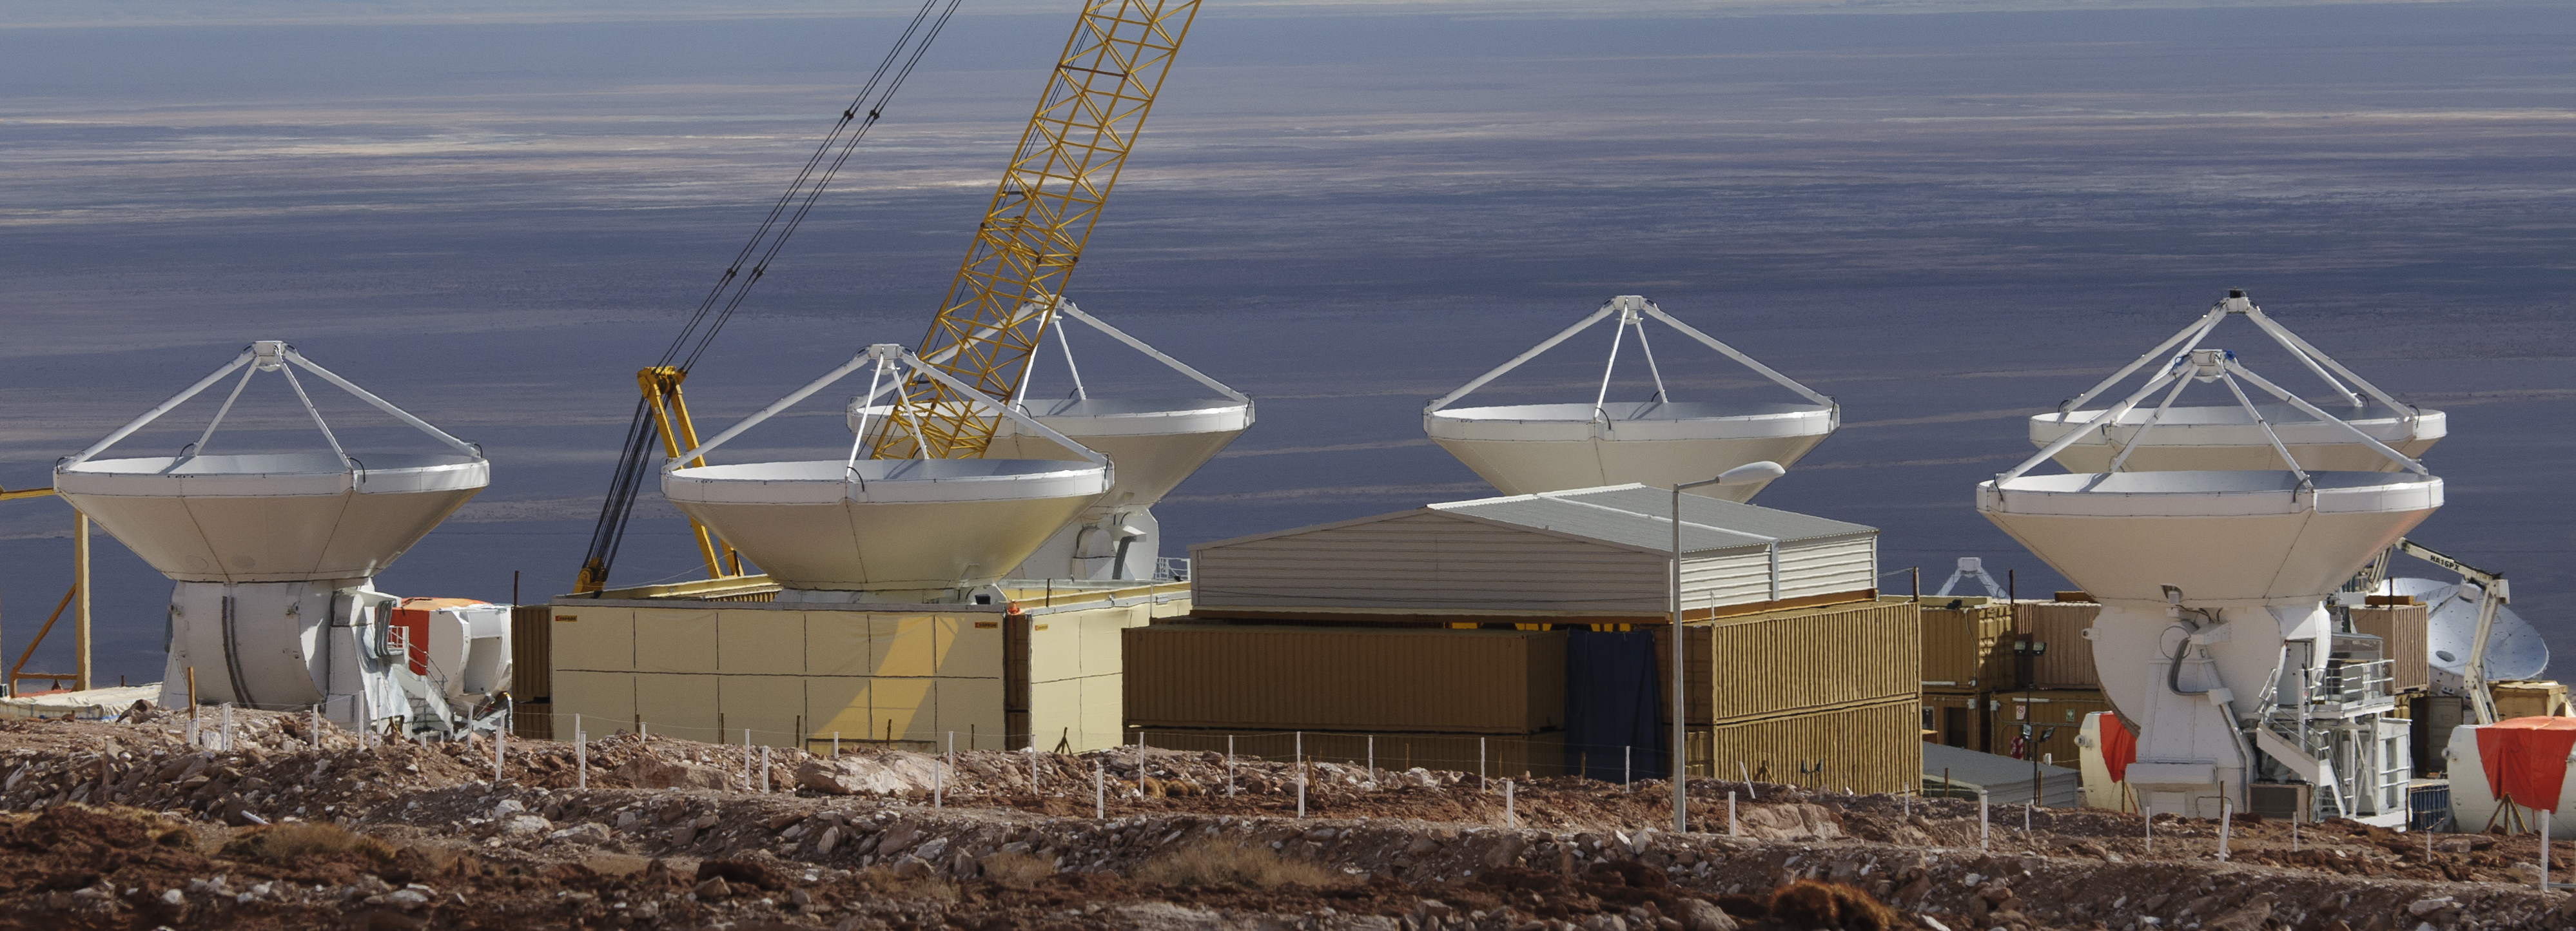
wind, vehicle, tower, mast, nikon, chile, eso, sanpedrodeatacama, d300, osf